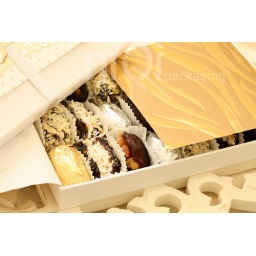
I lined each box with a sheet of paper and folded over to cover and protect the dates.